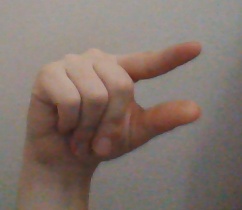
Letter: dal